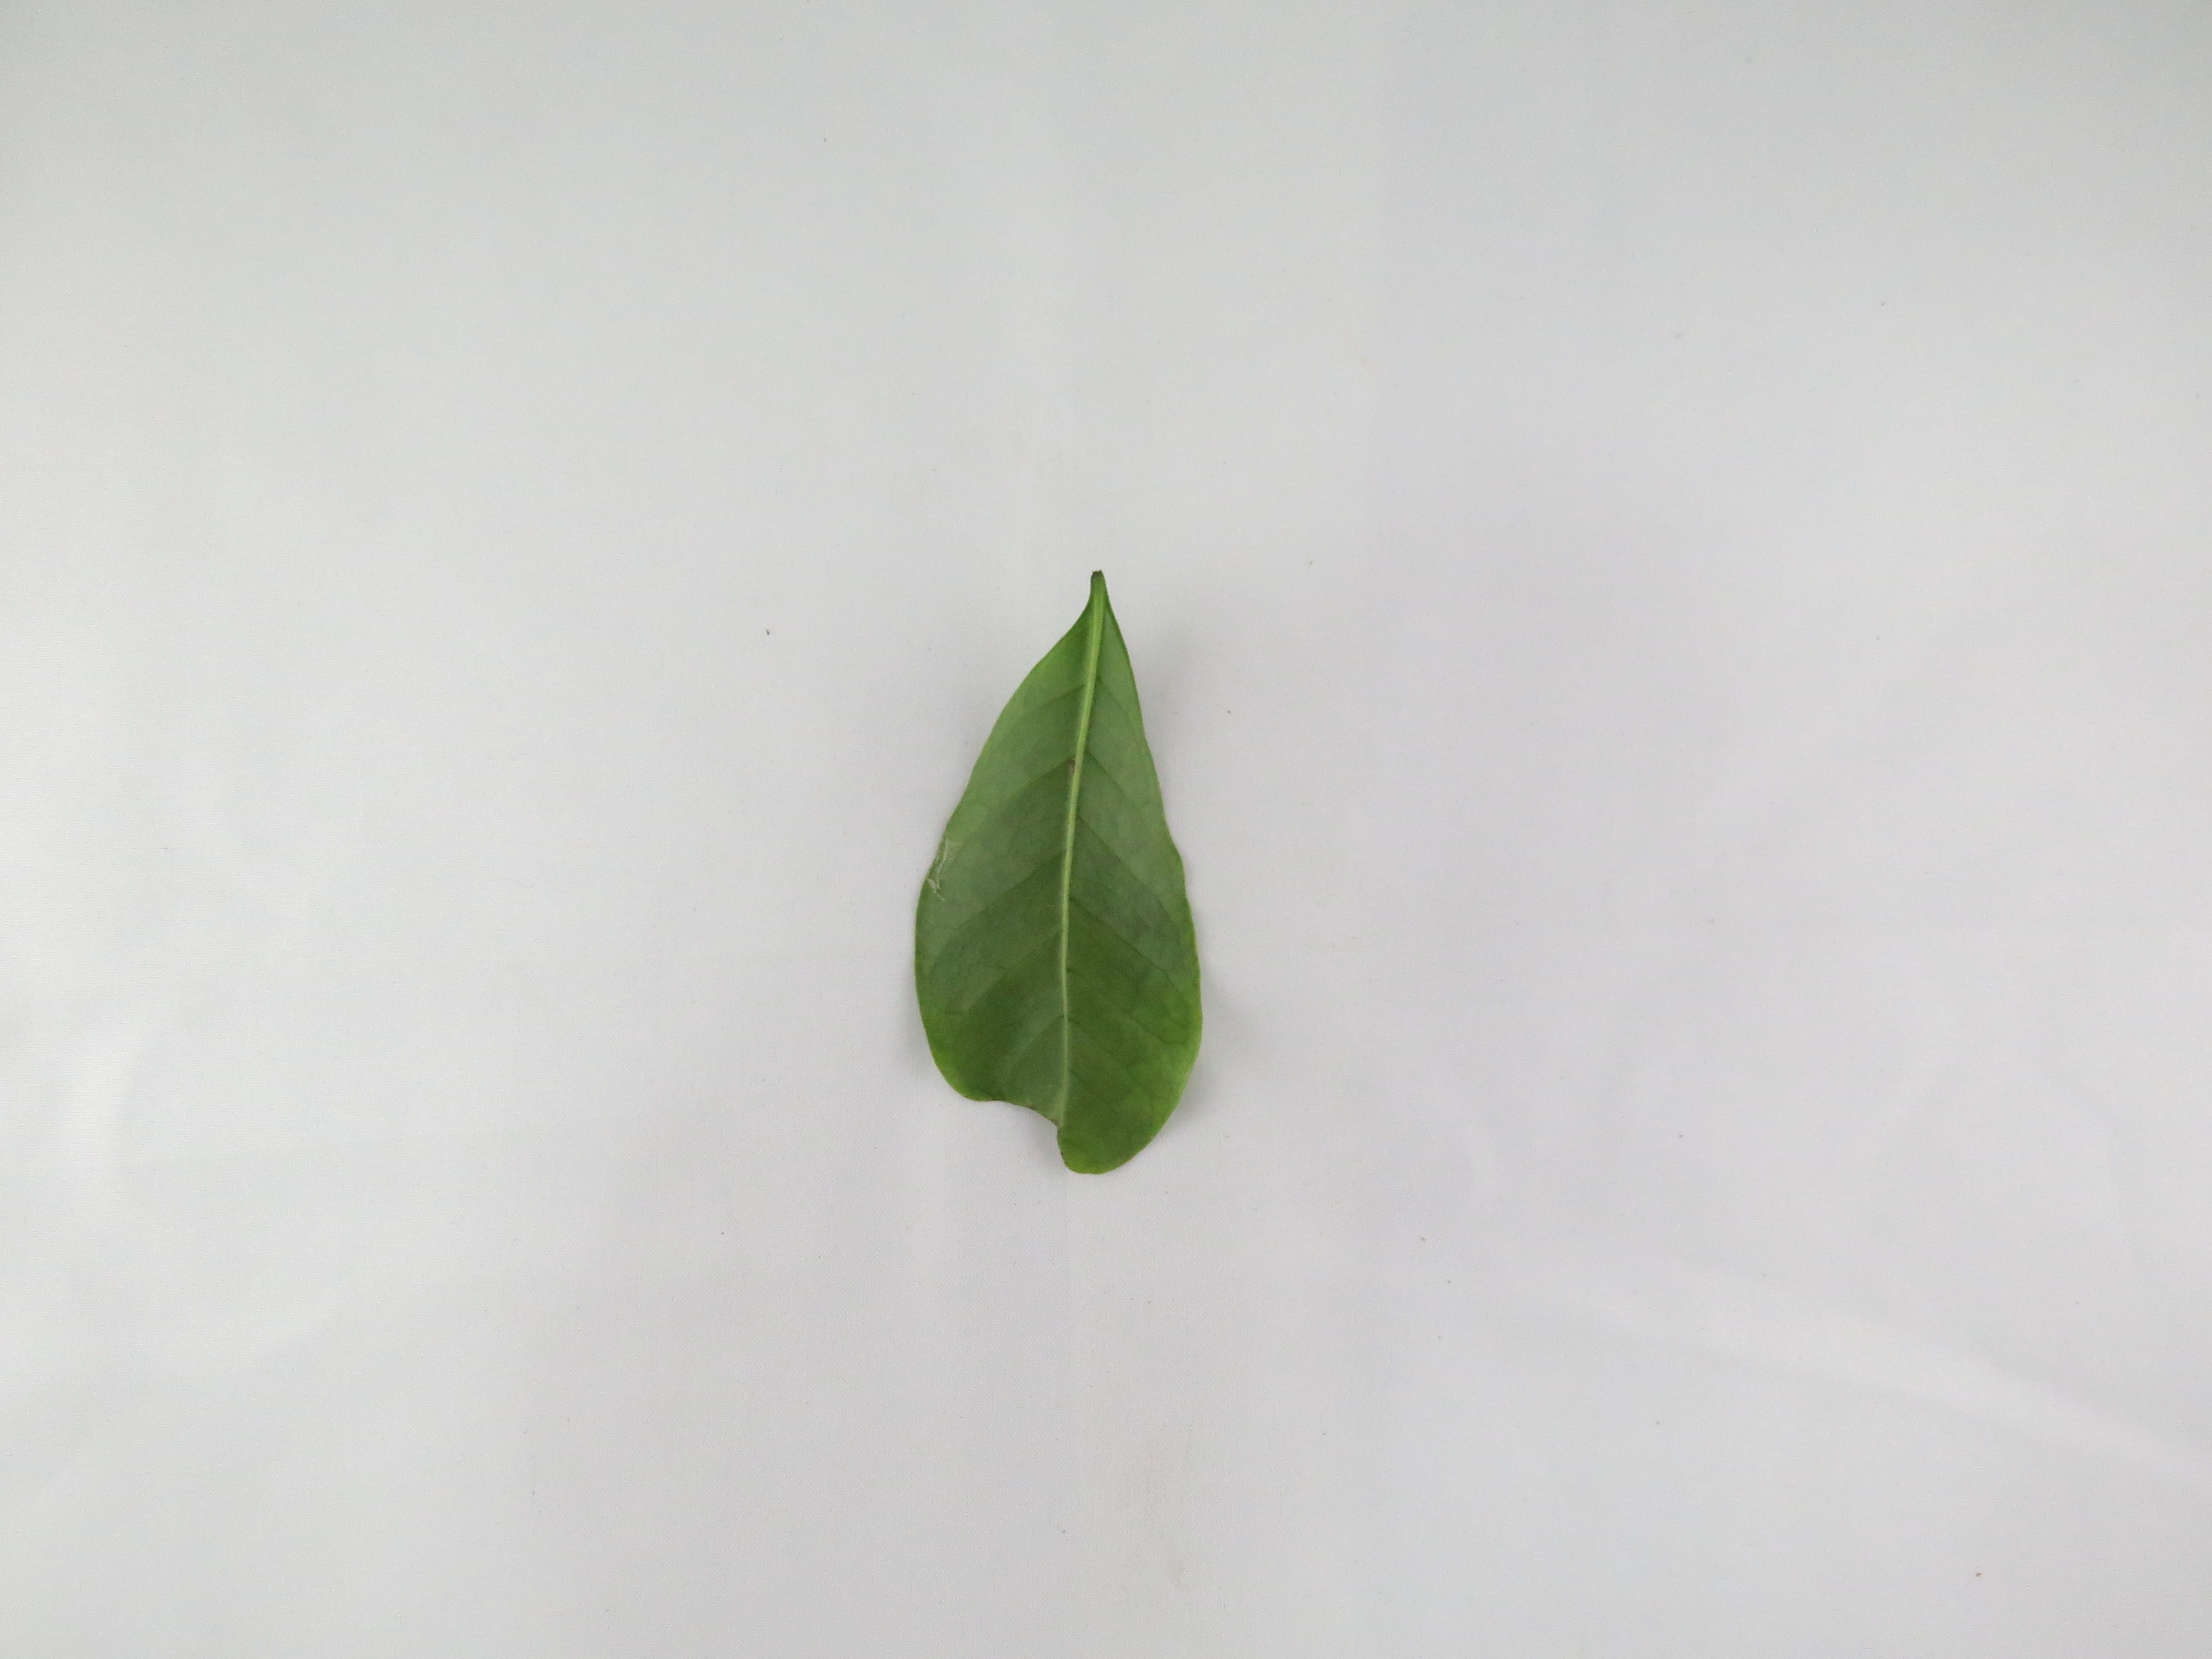
Label: boron-B